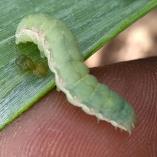
Crop: Onion
Condition: caterpillar-p